Fumio Kishida

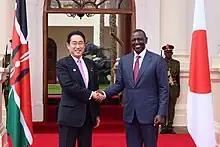
Kishida with Kenyan President William Ruto, 2 May 2023

Early in his tenure as PM, Kishida was seen as dovish on foreign policy and lukewarm about revising Japan's pacifist constitution. Following the political philosophy of his own faction, Kishida pledged a "humane diplomacy" based on the Peace Constitution, the Japan–U.S. alliance, and the Self-Defense Forces and that he will seek to strengthen Japan–U.S. relations and to promote the free and open Indo-Pacific (FOIP) strategy while counterbalancing Chinese political assertiveness and military presence in the region. Regarding Chinese influence over Taiwan and Hong Kong, Kishida has stated that the Taiwan Strait may be the "next major diplomatic problem" following "China's clampdown on Hong Kong" and that Japan should seek more cooperation with Taiwan.